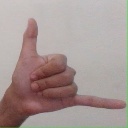
अक्षर: द